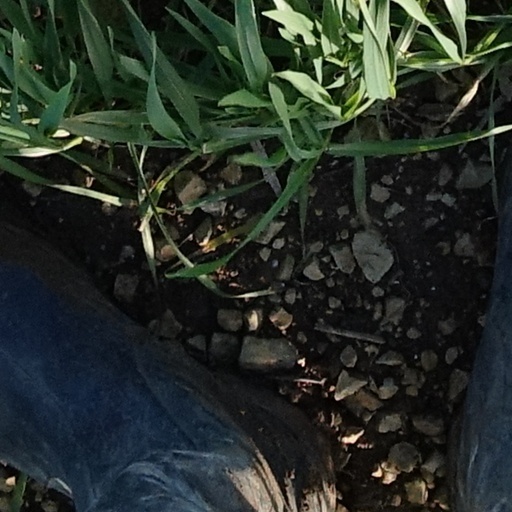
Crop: wheat